The Greene Town Center

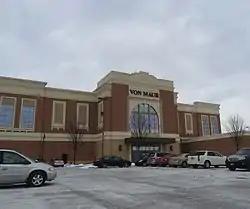
Von Maur Anchor Store

Phase II focused on fashion which include the anchor department store, Von Maur. Von Maur is sometimes described as the Nordstrom of the Midwest and features fashion, accessories and beauty products, but not furniture or other department store goods. Like Nordstrom, Von Maur is also known for a high degree of customer service, including handwritten notes from employees following purchases. Phase II was completed in fall 2008. Along with Von Maur, several other stores and shops have filled some vacant space in the complex. In 2014, The Greene announced it would construct a 35,000sq.ft. building for the national retailer Nordstrom Rack.